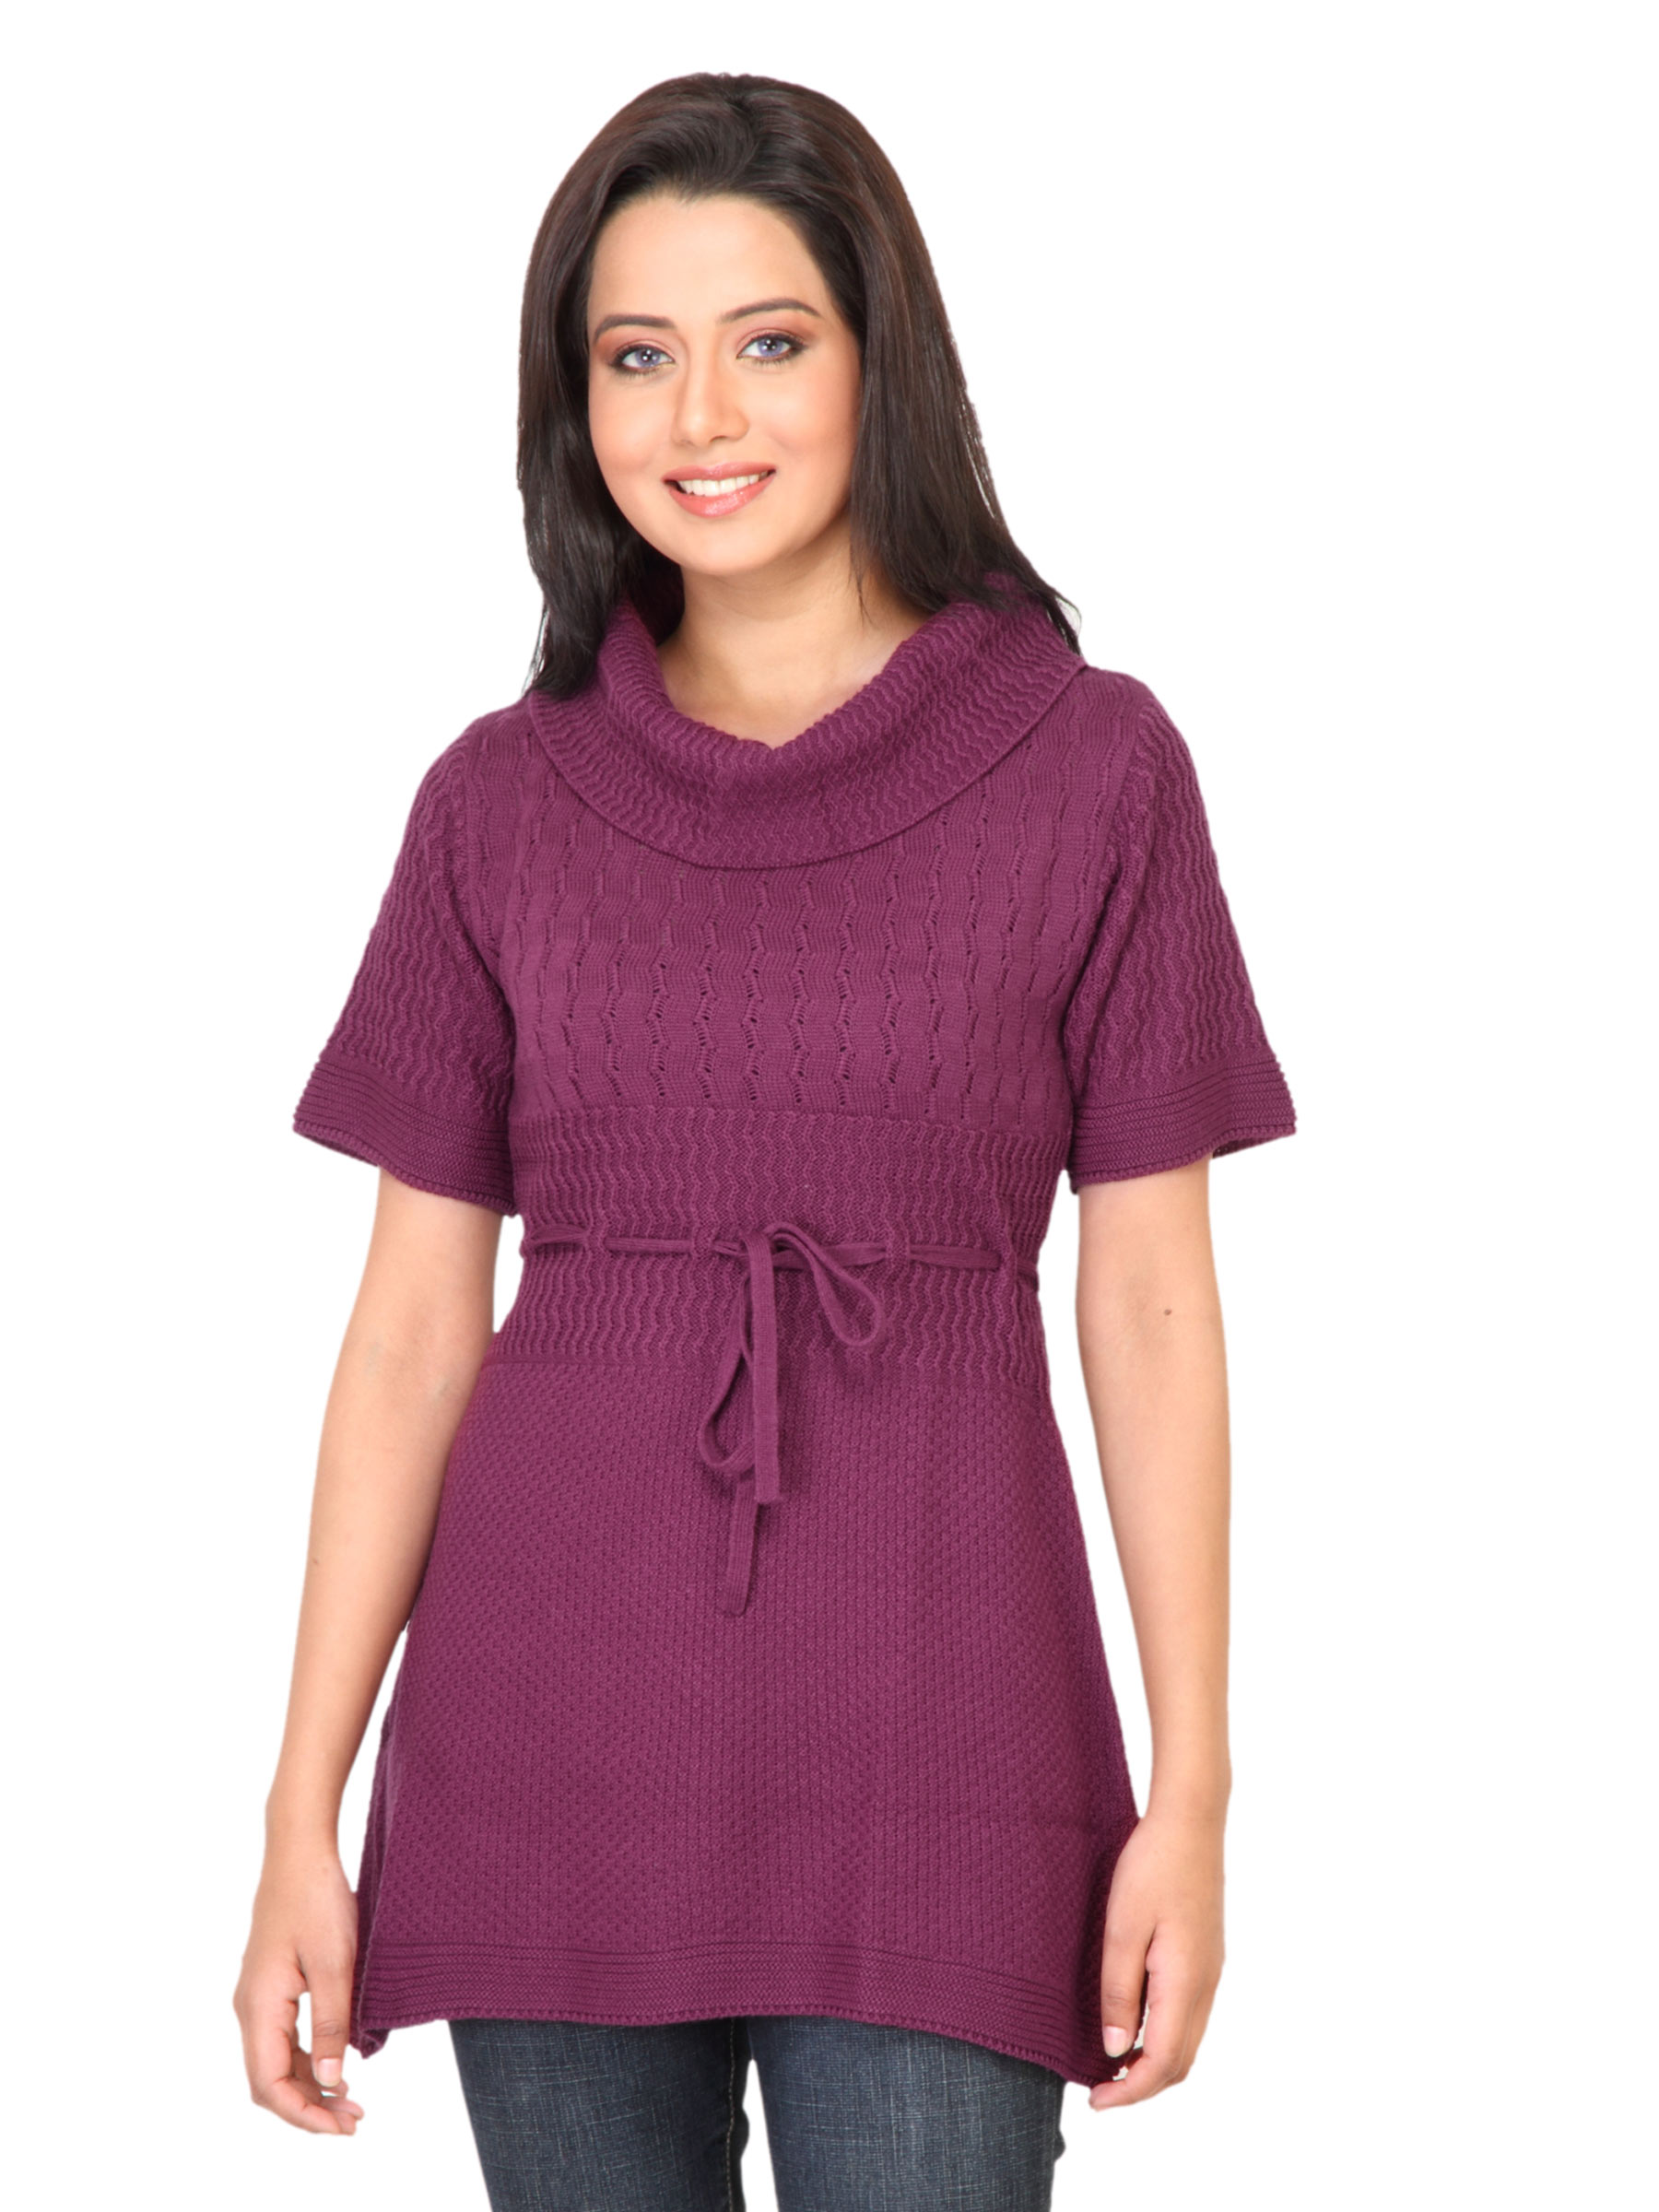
Jealous 21 Women Solid Magenta Sweater
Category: Apparel / Topwear / Sweaters
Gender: Women
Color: Magenta
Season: Fall 2011
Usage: Casual